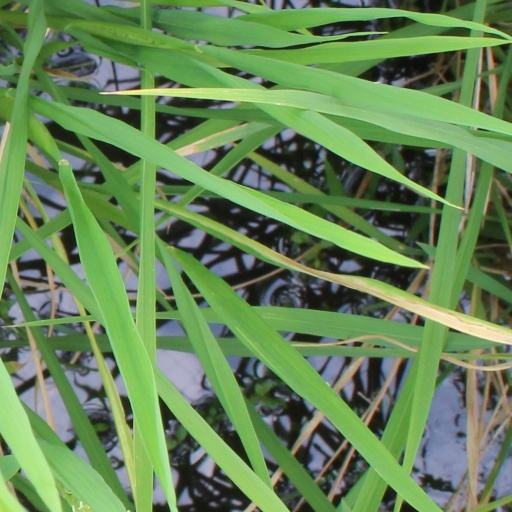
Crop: rice